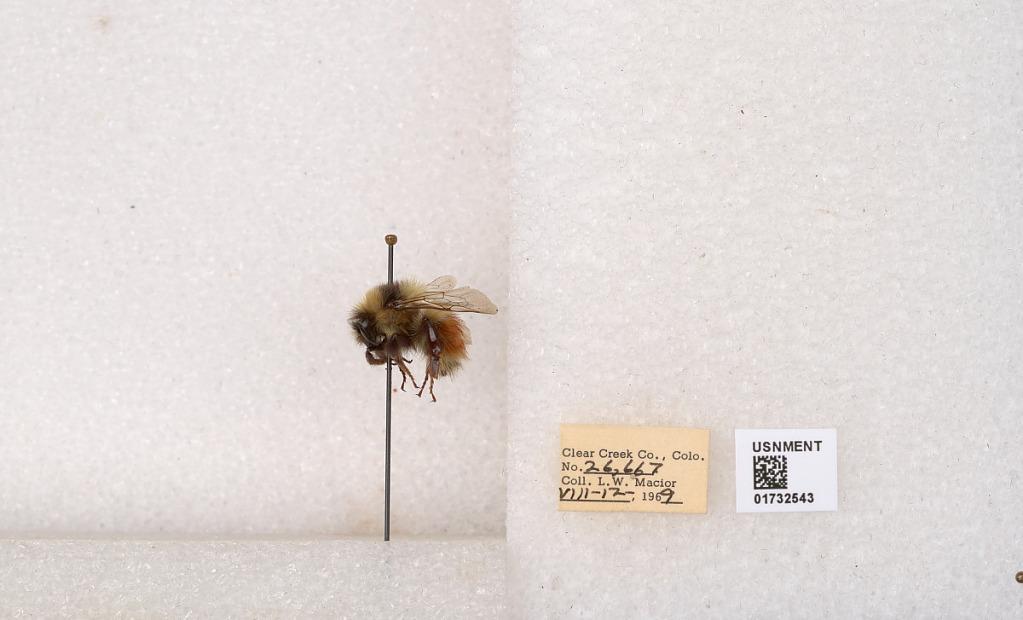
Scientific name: Bombus (Pyrobombus) sylvicola Kirby
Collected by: L. Macior
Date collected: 1969-8-12
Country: United States
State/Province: Colorado
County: Clear Creek
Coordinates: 39.7006, -105.694